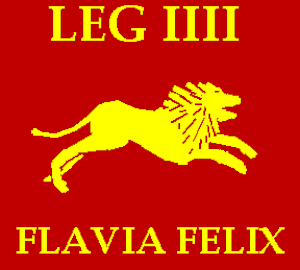
Signum de la Legio IIII Flavia Felix (reconstruction simplifiée)